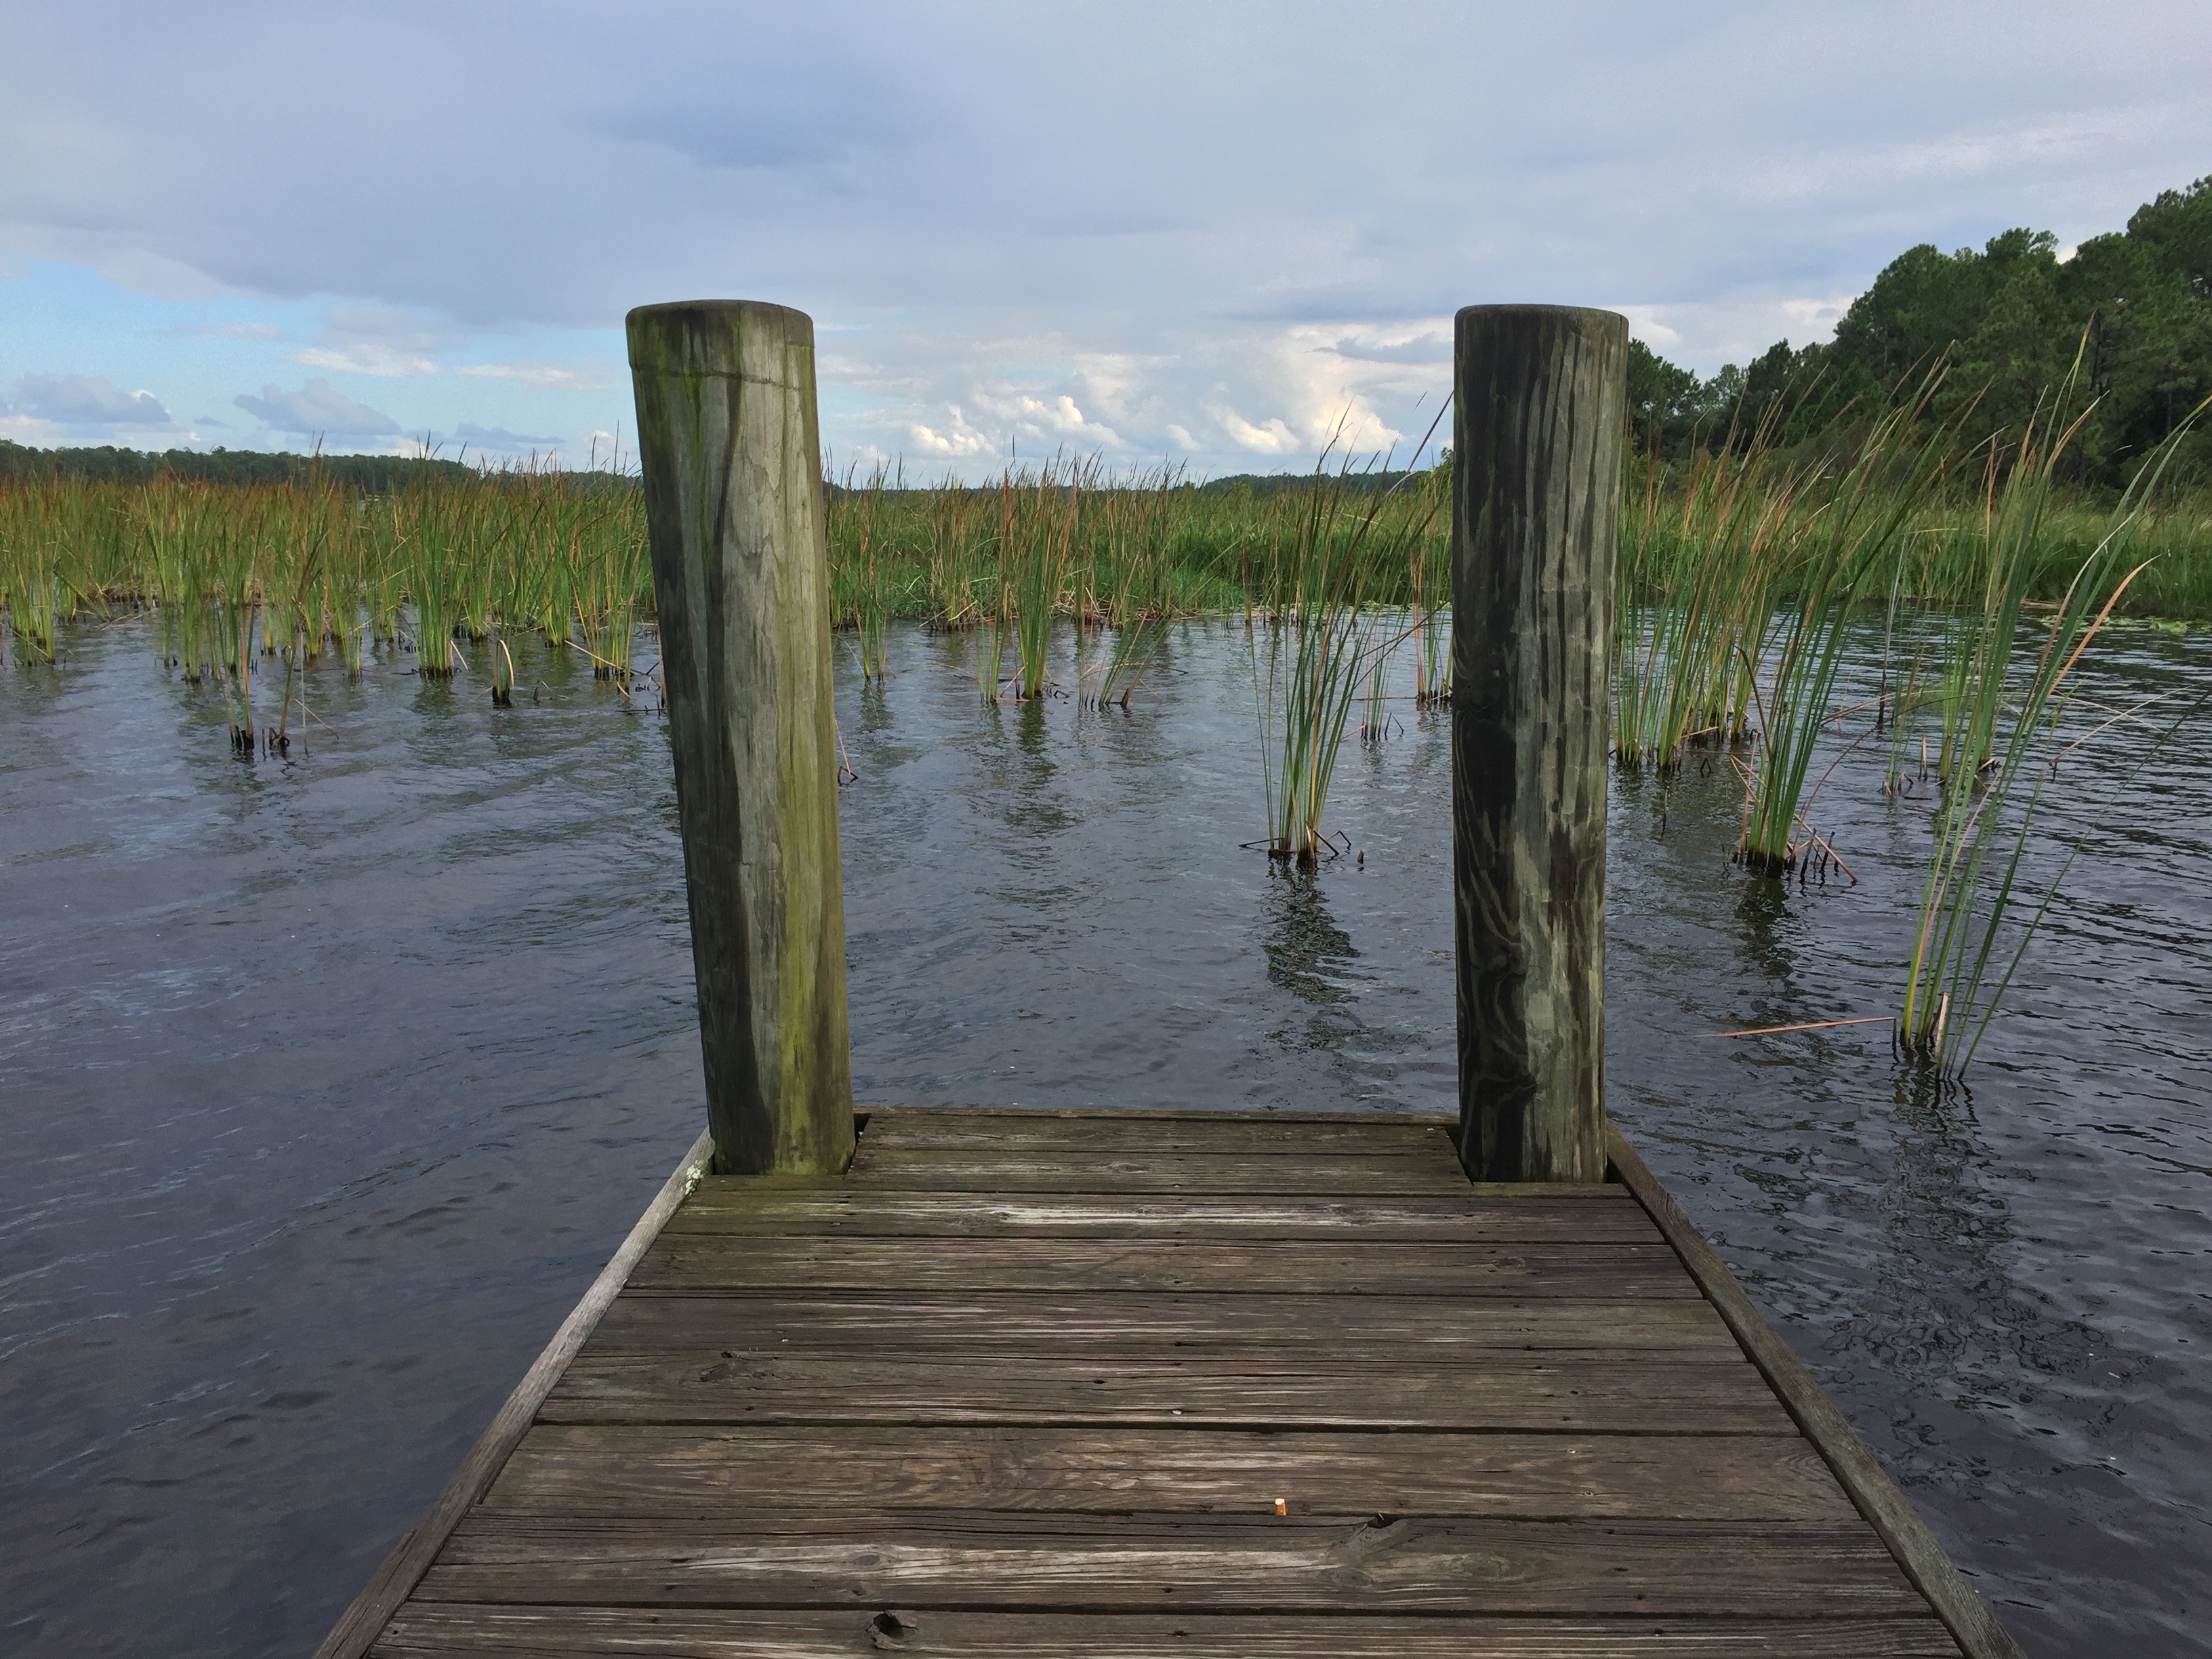
sea, water, marsh, shore, lake, river, walkway, reflection, reservoir, waterway, wetland, channel, loch